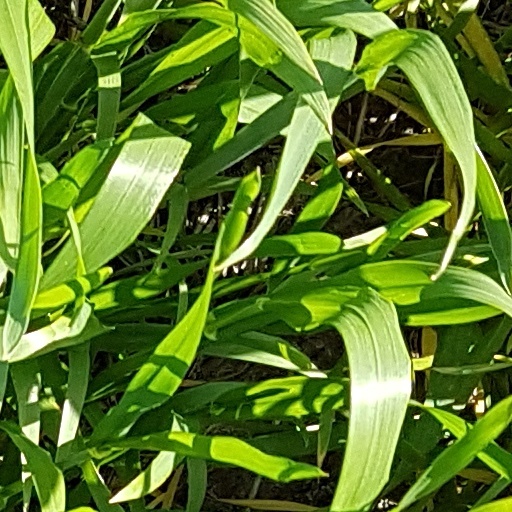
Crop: wheat